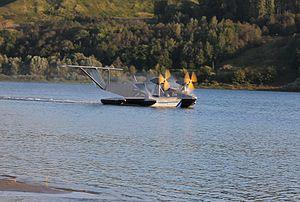
Le terme ekranoplane ou ekranoplan, transcription du russe экранопла́н, désigne une lignée d'engins à effet de sol conçue par les bureaux d’études Alekseïev de Nijni Novgorod. Un avion à effet de sol est un aérodyne conçu pour voler à faible hauteur au-dessus de l’eau ou de n’importe quelle surface plane.